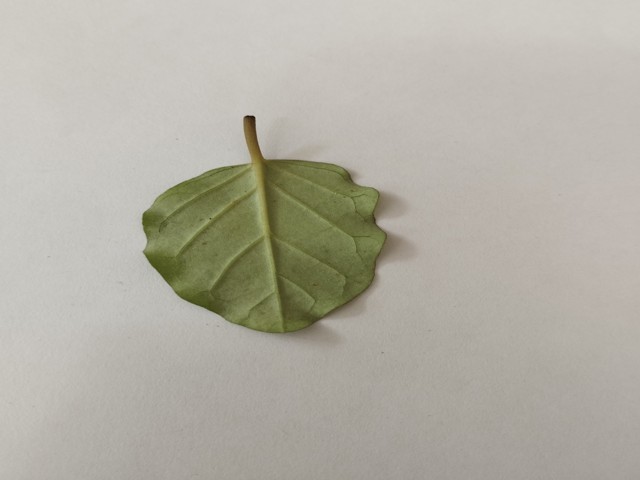
Plant: punarnava